Driftless Area National Wildlife Refuge

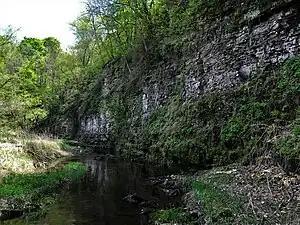
Algific talus slopes along Howard Creek at Driftless Area National Wildlife Refuge, May 2018

Portions of Iowa, Wisconsin, Minnesota and Illinois contain unusual geology. The karst region, referred to as the "Driftless Area", escaped the last glaciers leaving the Paleozoic-age bedrock subject to erosion. In addition to the curious topography of steep slopes and cliffs, there are unique habitats. Certain slopes, usually north facing, are covered with a talus layer that allows ice-cooled air to exit from underground cracks and fissures. Upland sinkholes contribute to the air flow regime and are an important component of a unique system called an algific talus slopes, meaning a cold producing rocky slope. Even on a midsummer day when the outside air temperature is 90 °F (32 °C), ground temperatures on these slopes range from 42 °F (6 °C) to about 55 °F (13 °C). Although the slopes will freeze in winter, the temperatures are moderated. These slopes remain cool throughout the year and are home to rare species of plants and animals.